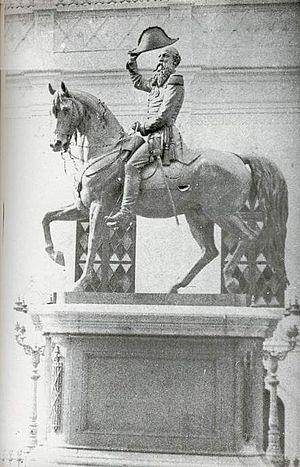
Joseph Alexis Bailly né le 21 janvier 1826 à Bruxelles et mort le 15 juin 1883 à Philadelphie est un sculpteur américain d'origine française.